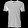
Label: T - shirt / top